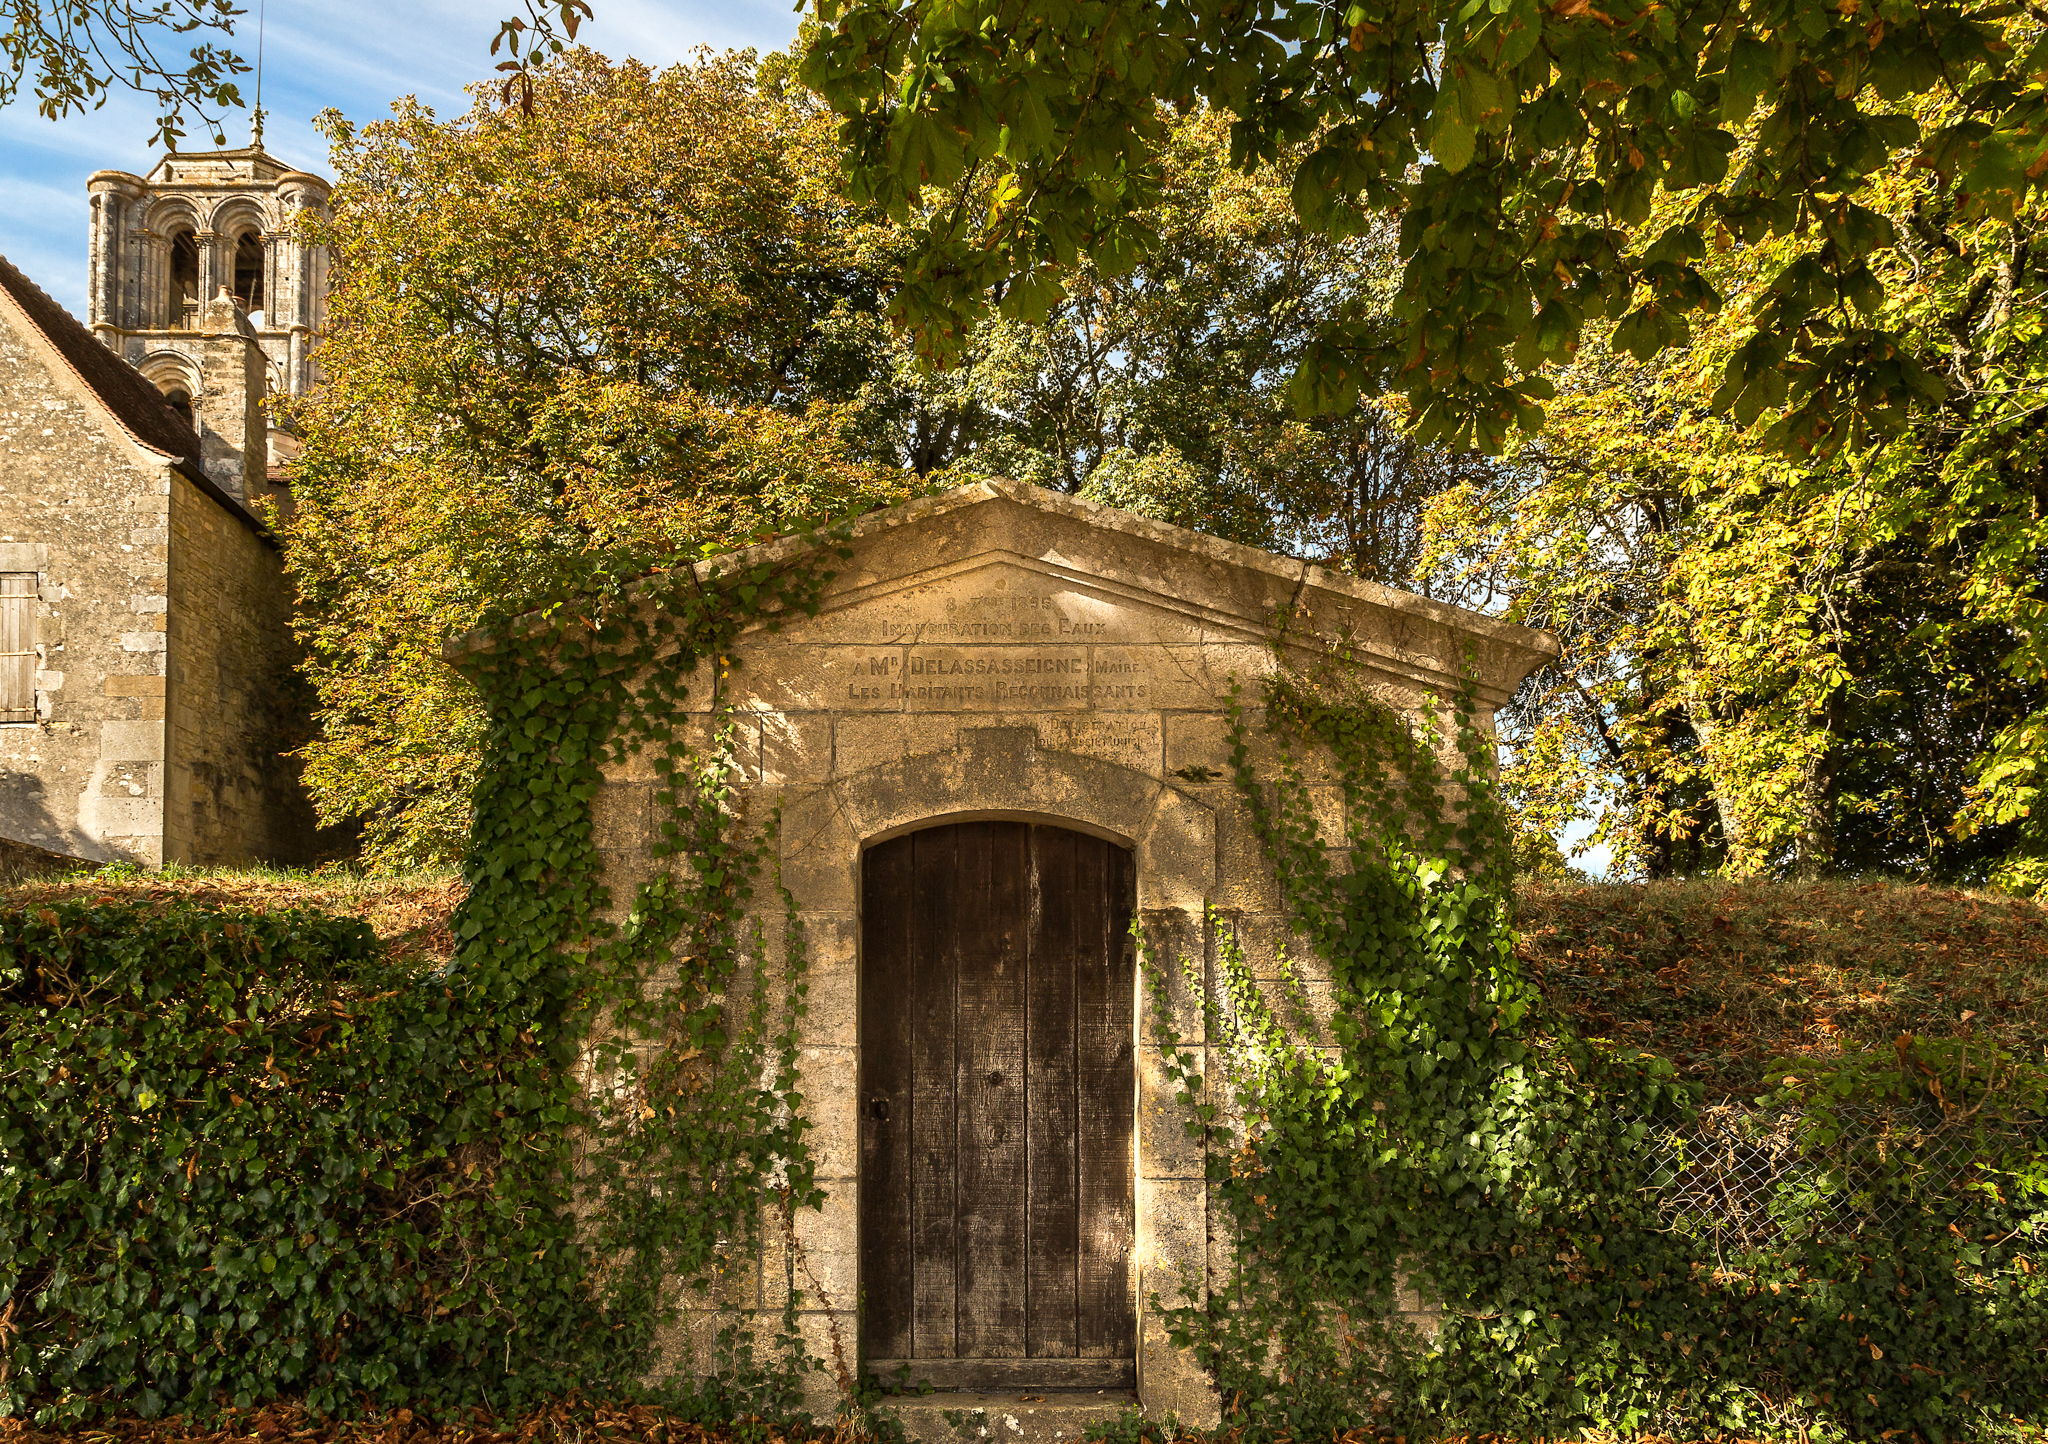
tree, wood, house, building, chateau, france, green, autumn, chapel, yellow, garden, door, trees, ruins, monastery, shrine, estate, worldheritagesite, rural area, burgundy, v zelay, basilicaofstmagdalene, v zelayabbey, buildingivy, 1895